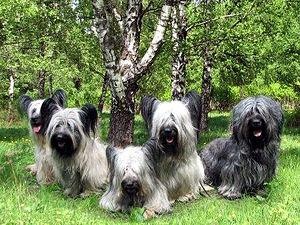
Le Skye terrier est une race de chiens qui appartient au groupe des terriers.